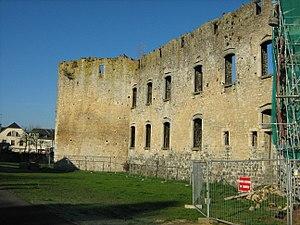
Le château de Koerich (Luxembourg)
La vallée des sept châteaux est le nom donné au parcours de la rivière Eisch au Luxembourg. Très sinueuse et s’étirant sur près de 40 kilomètres jusqu'à son embouchure dans l’Alzette, à Mersch, l’Eisch est bordée de sept châteaux médiévaux souvent sur les hauteurs de l’une ou l’autre rive, ayant chacun une valeur historique et touristique importante.